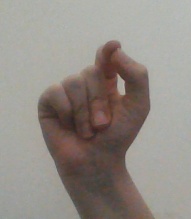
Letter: fa